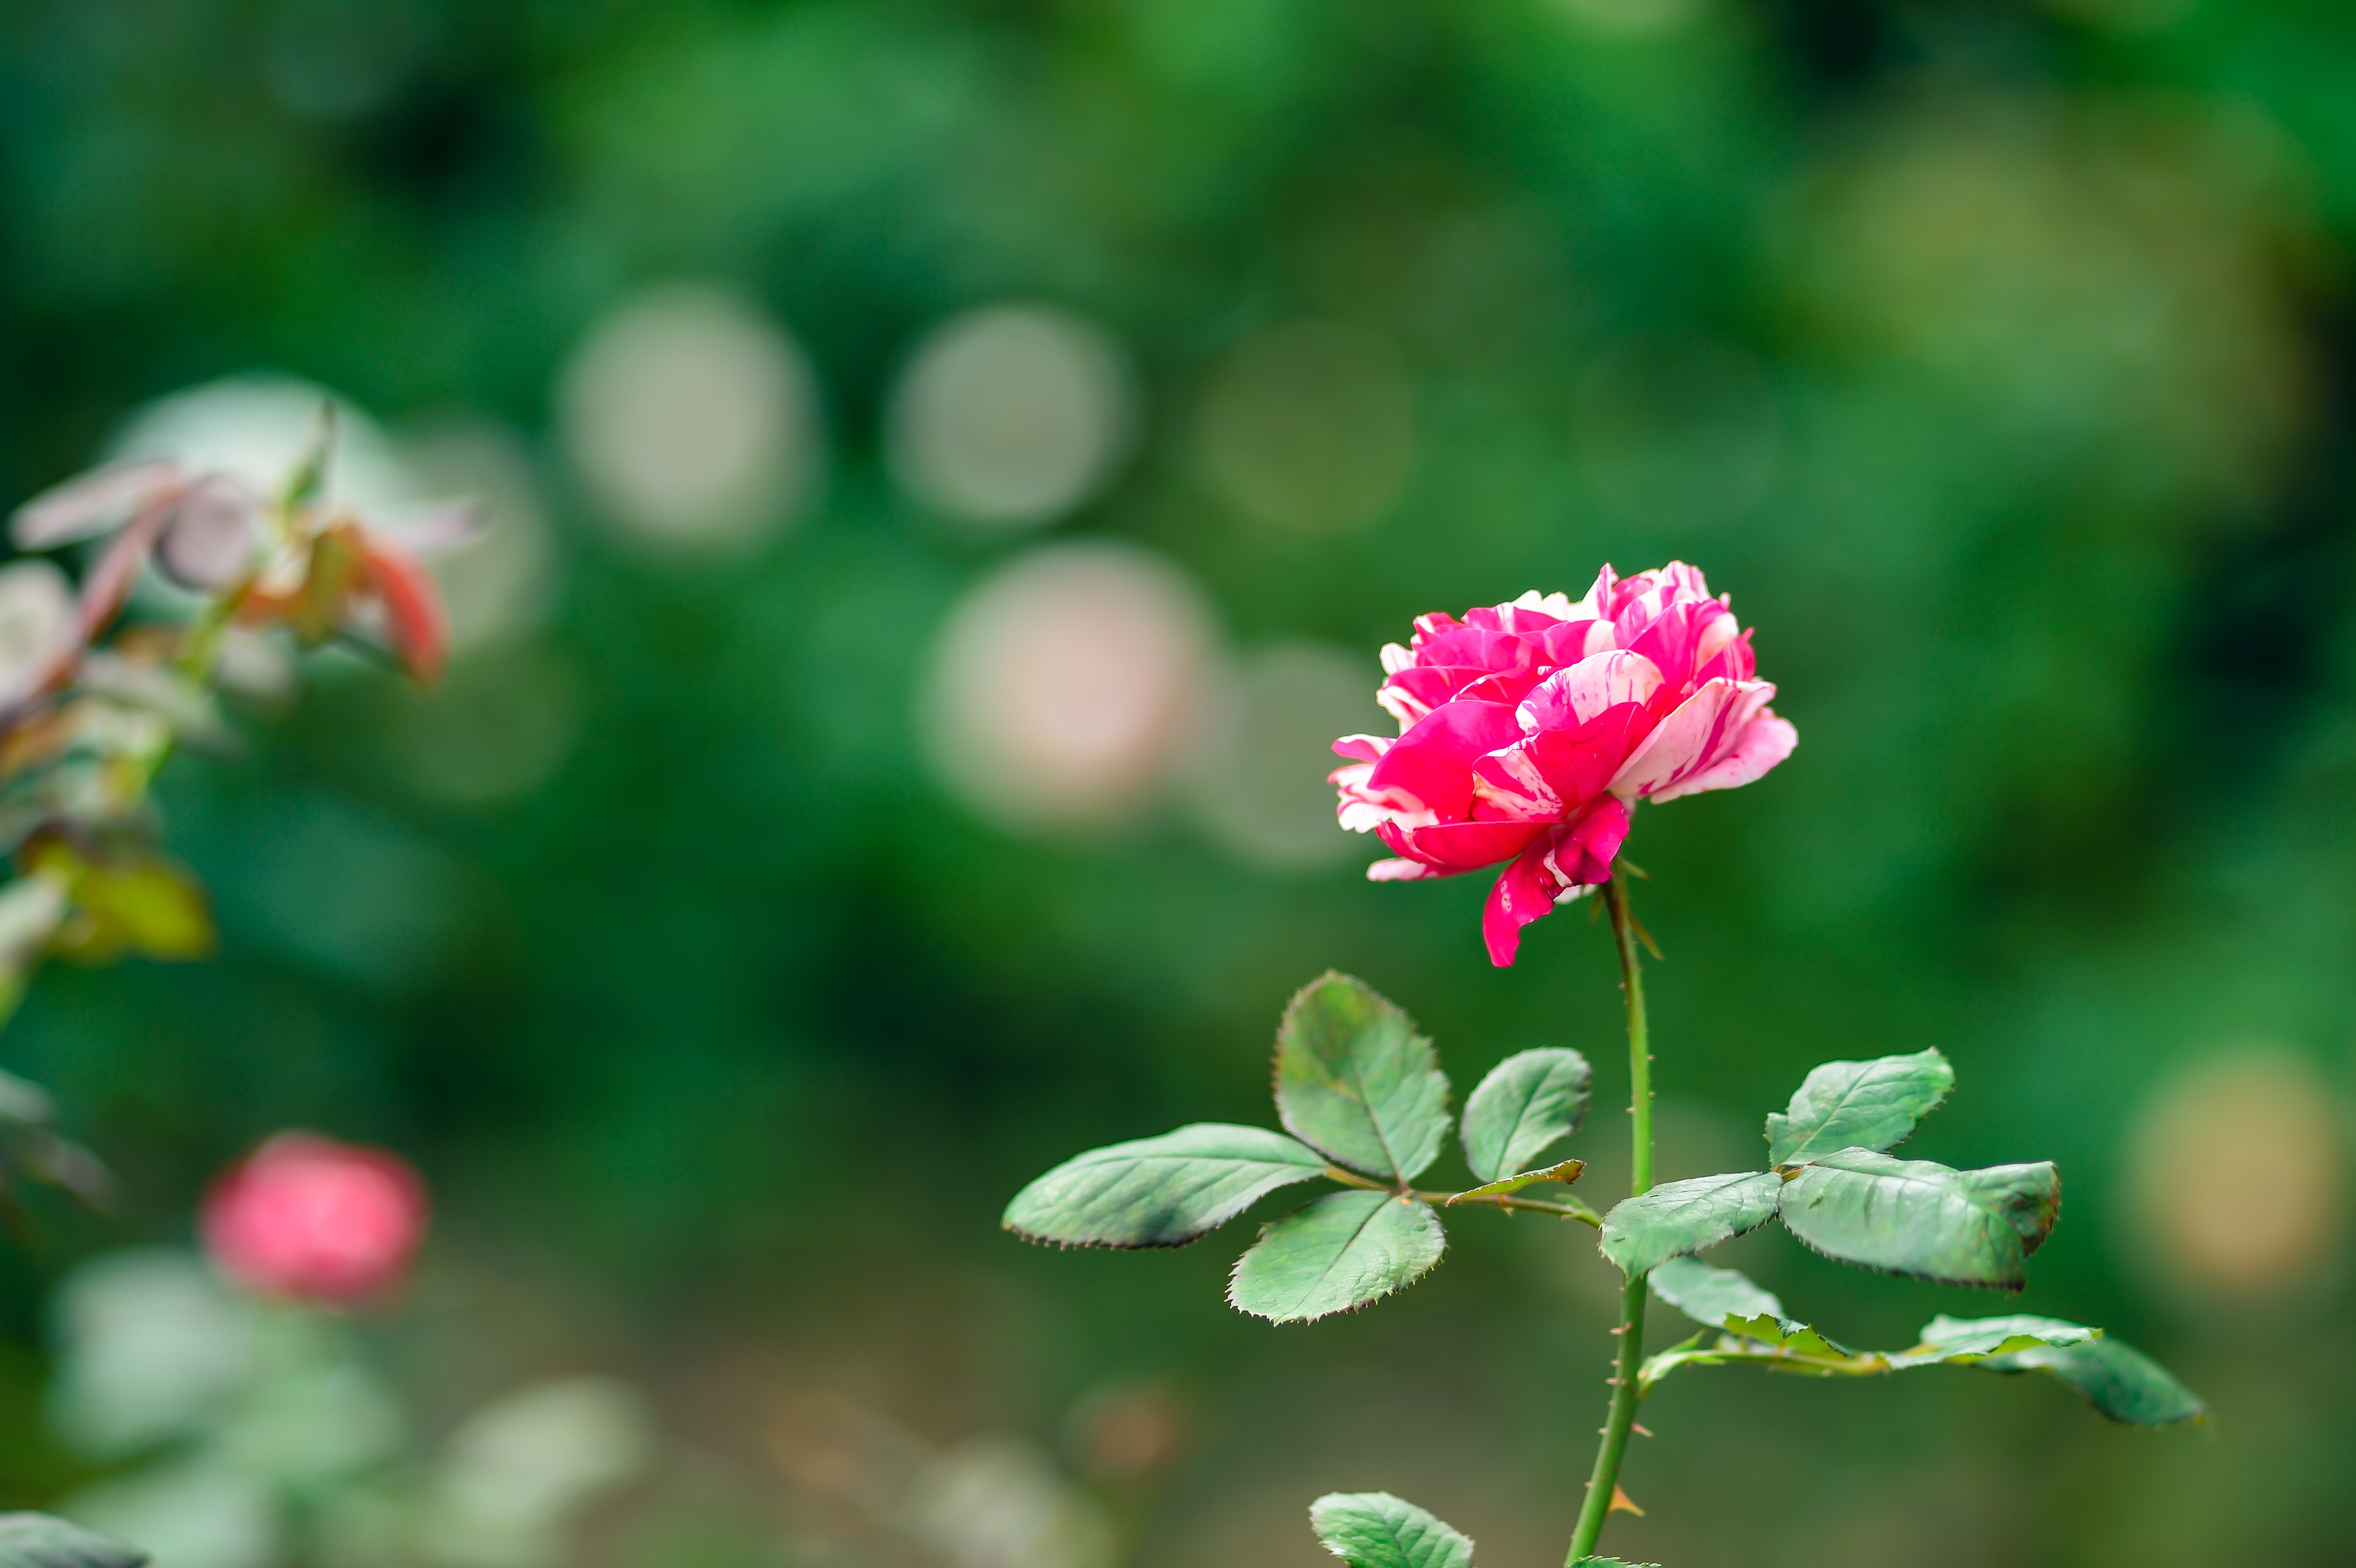
landscape, nature, branch, blossom, plant, photography, leaf, flower, petal, rose, green, natural, botany, pink, japan, flora, wildflower, flowers, close up, shrub, flower garden, macro photography, rose garden, flowering plant, rose family, land plant